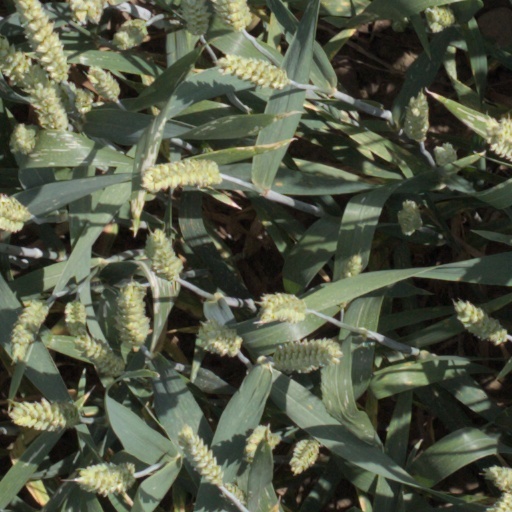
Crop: wheat